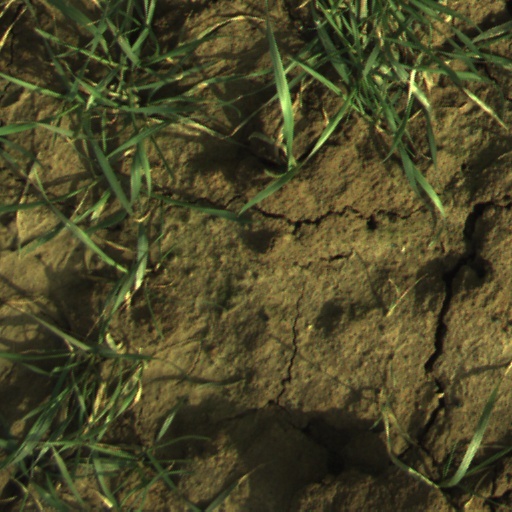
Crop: wheat